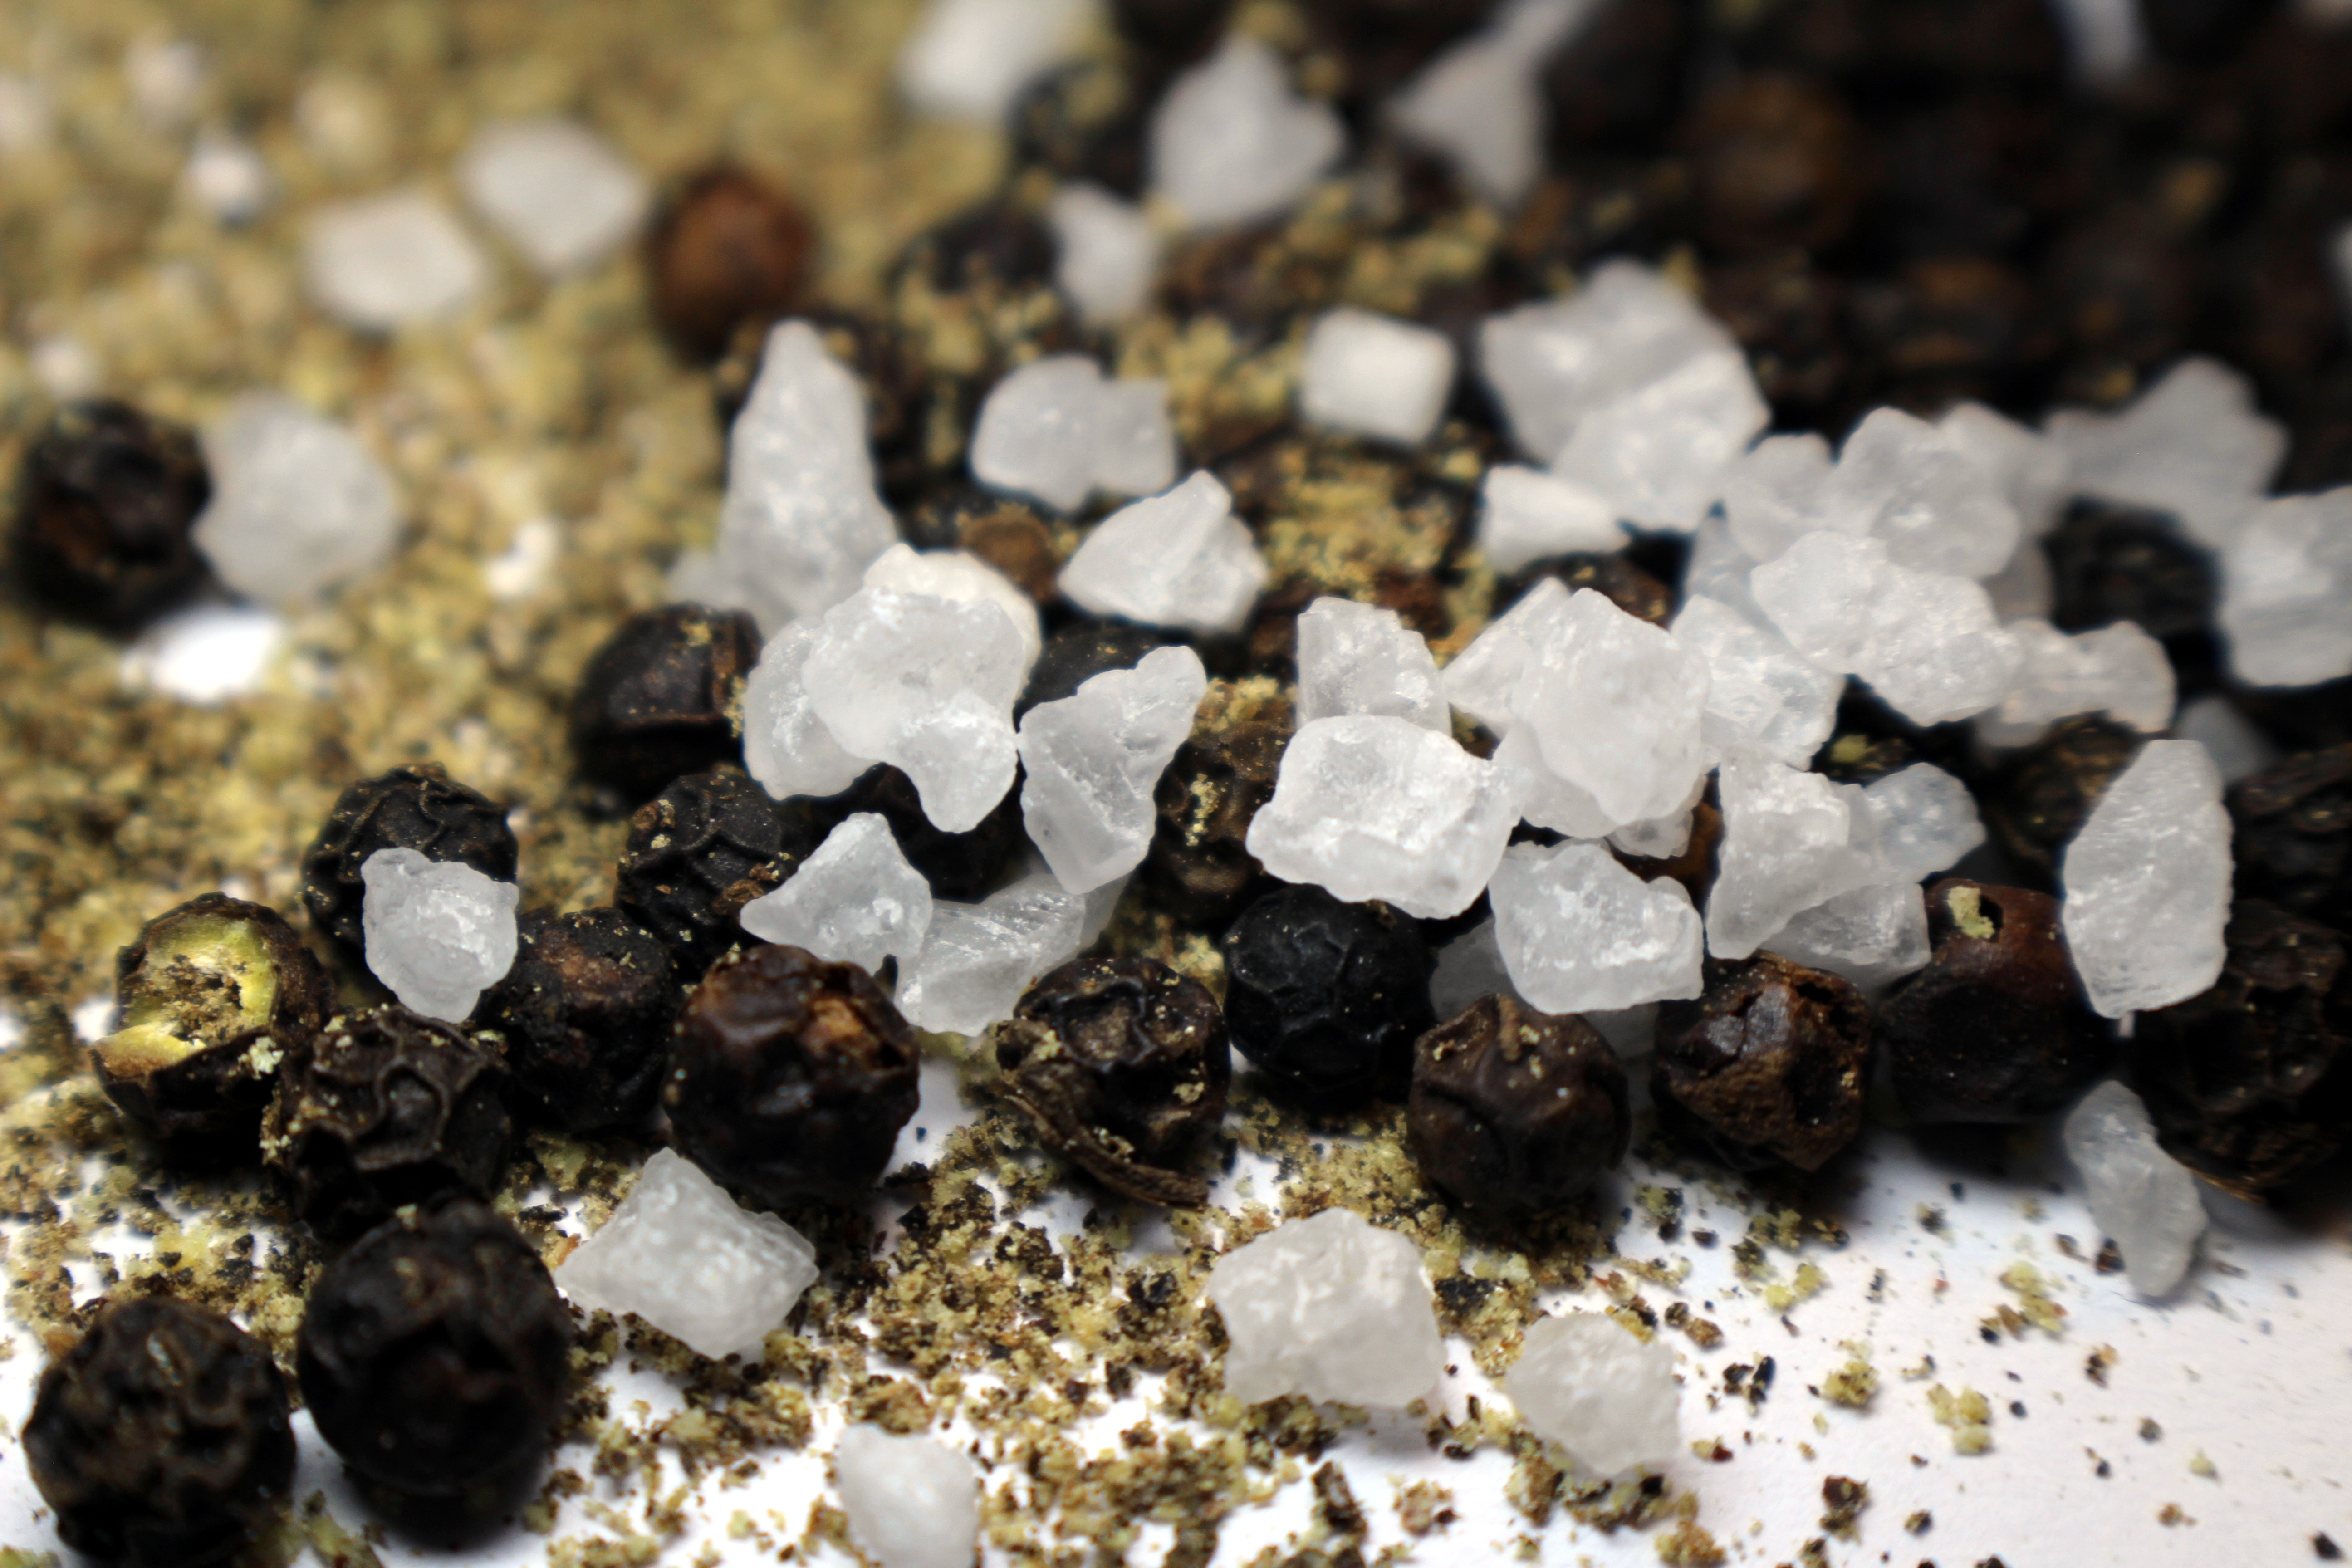
rock, sharp, leaf, flower, food, pepper, kitchen, soil, salt, close, season, material, spices, mineral, grains, macro photography, cooking ingredients, grains of salt